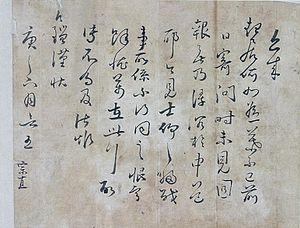
Kim Jong-jik, né à Miryang en juin 1431 et mort le 19 août 1492, est un homme politique, un philosophe néo-confucianiste et un écrivain coréen de la période Joseon. Son surnom était Jeompiljae, ses noms de courtoisie Gyeon et Hyogwan, son titre, duc Munchung.